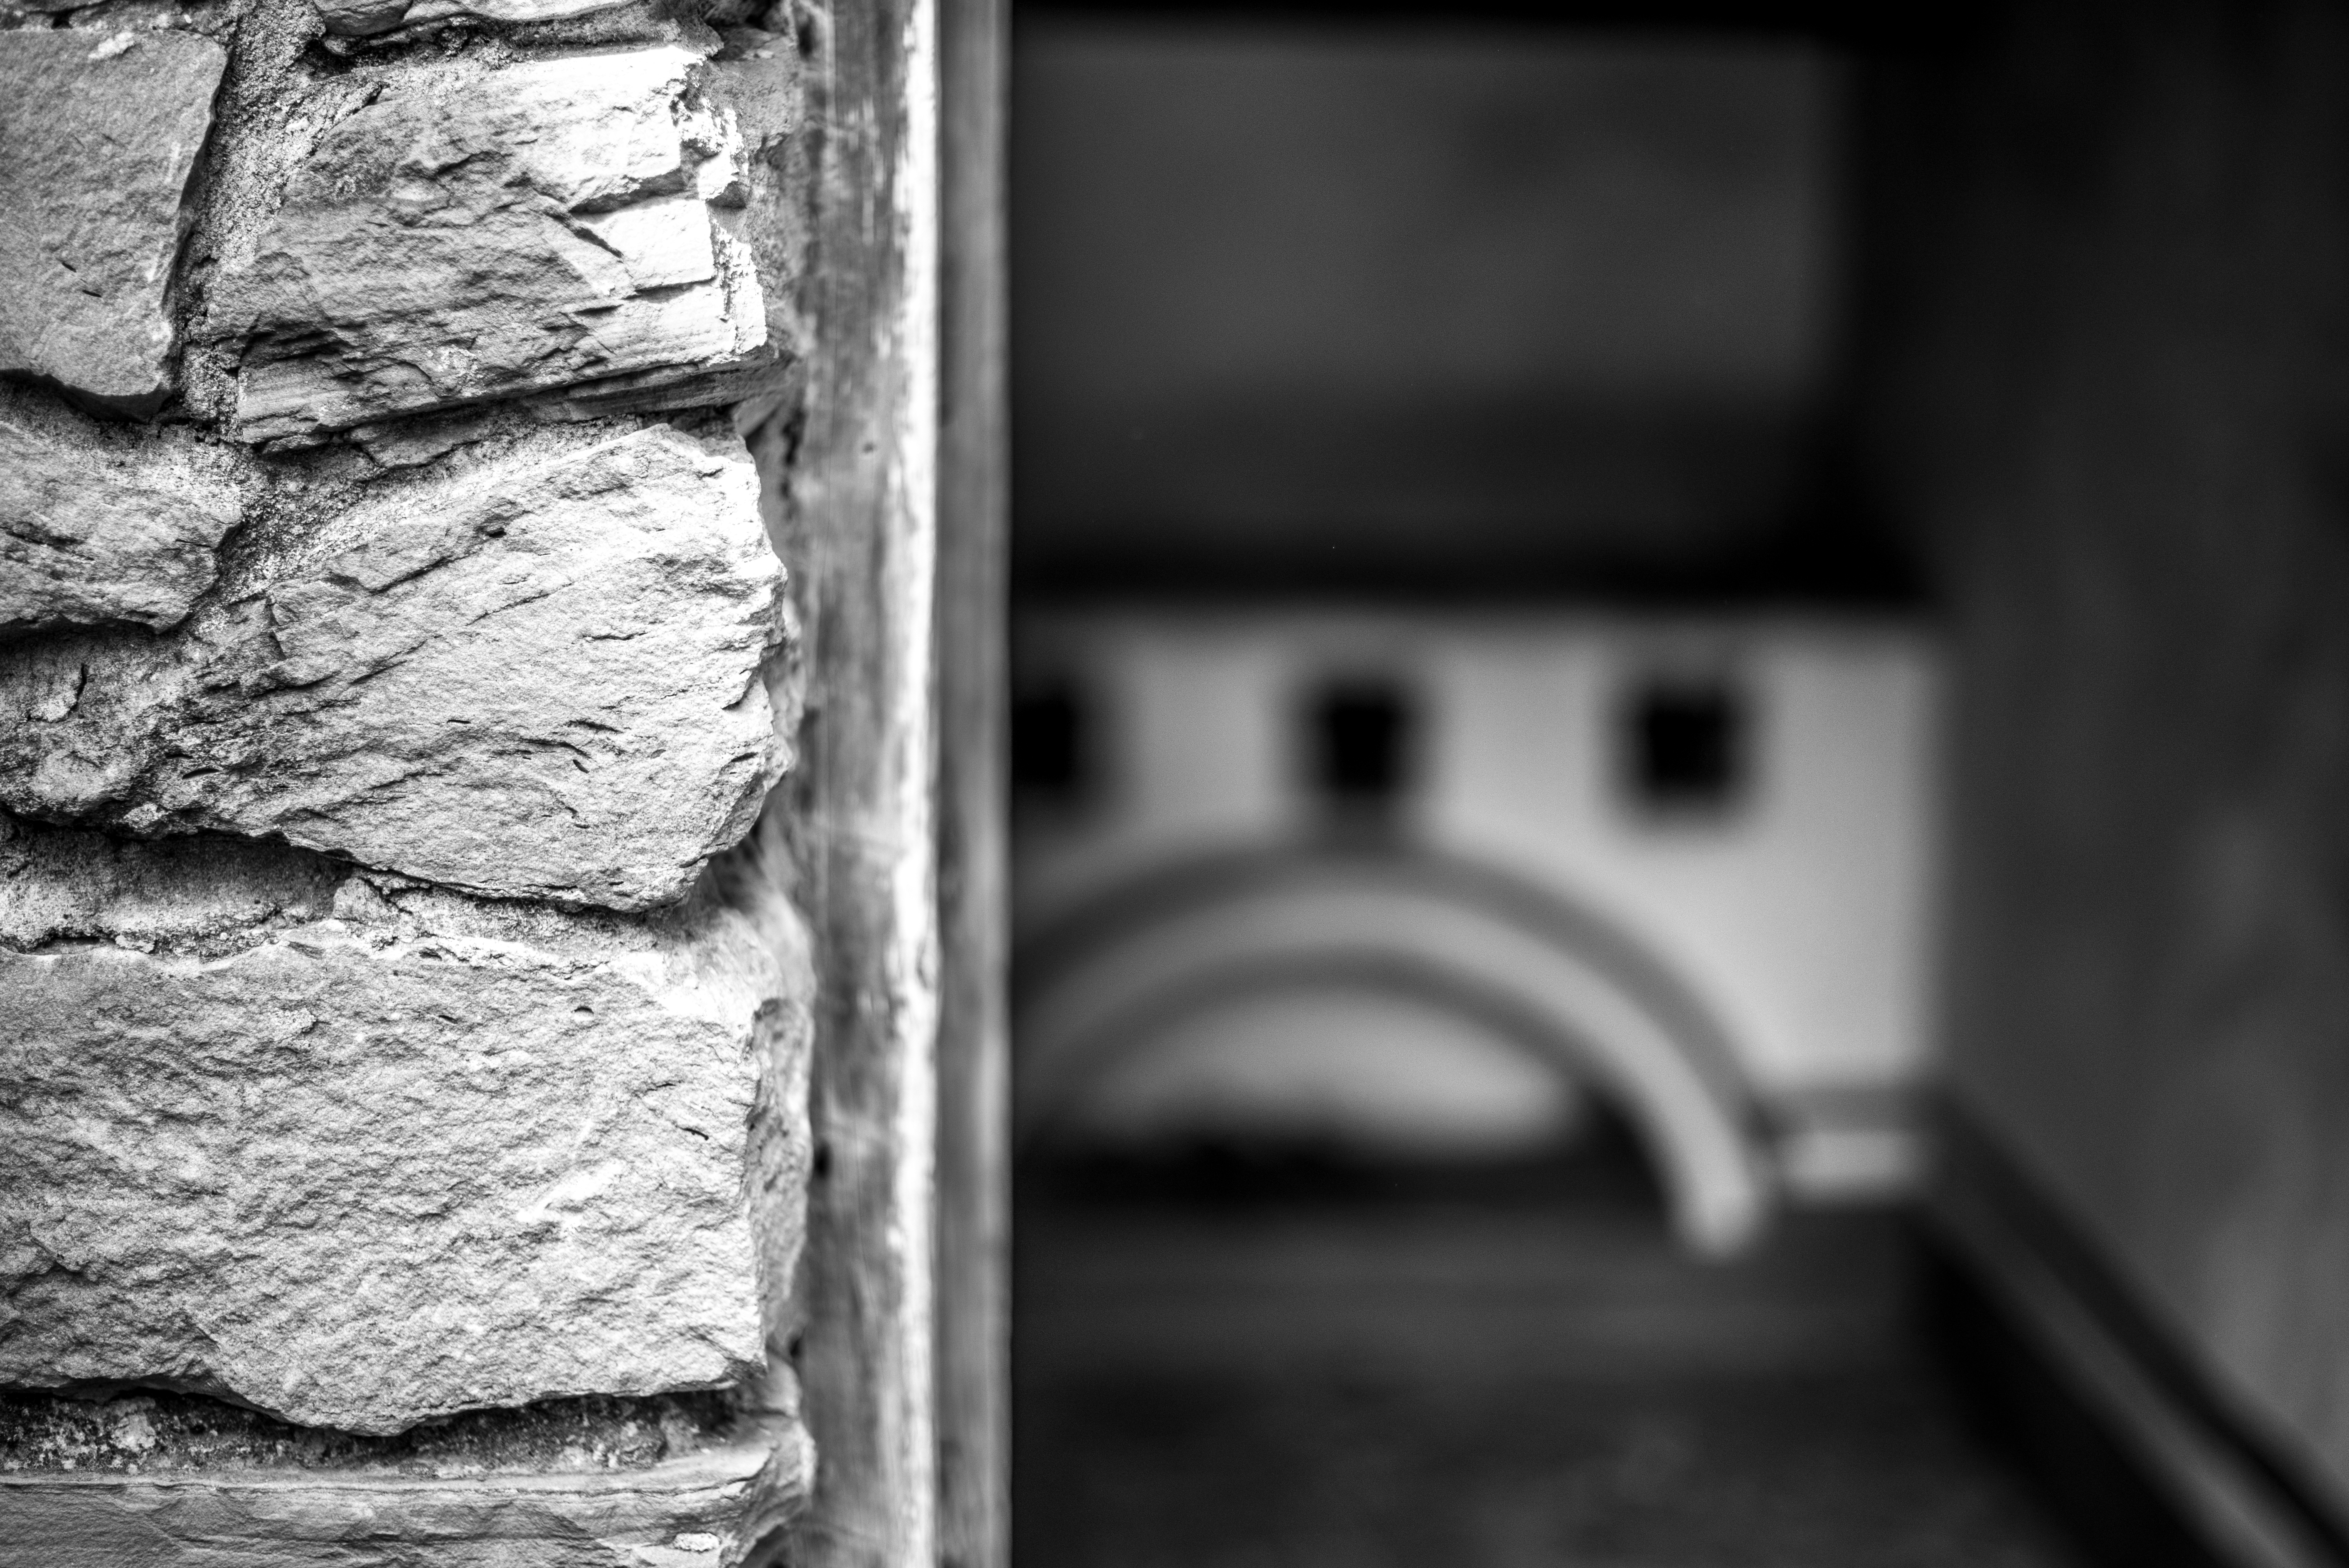
light, bokeh, black and white, wood, white, photography, wall, photo, darkness, church, nikon, black, monochrome, close up, nationalpark, catholic, art, 50mm, unitedstates, 14, raw, texas, sanantonio, nikond600, missionsanjose, monochrome photography